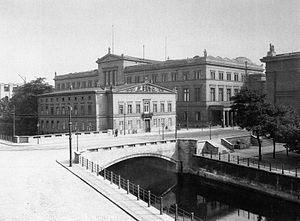
James-Simon-Galerie
Packhof, 1916.
James-Simon-Galerie er et centralt beliggende besøgscenter og kunstgalleri mellem det genopførte Neues Museum og Kupfergraben-armen på Spree- floden på Museumsøen i Berlin. Galleriet er designet af arkitekten David Chipperfield og er opkaldt efter Henri James Simon, der bragte verdensomspændende berømmelse til Berlins Statsmuseer med sine overdådige donationer.